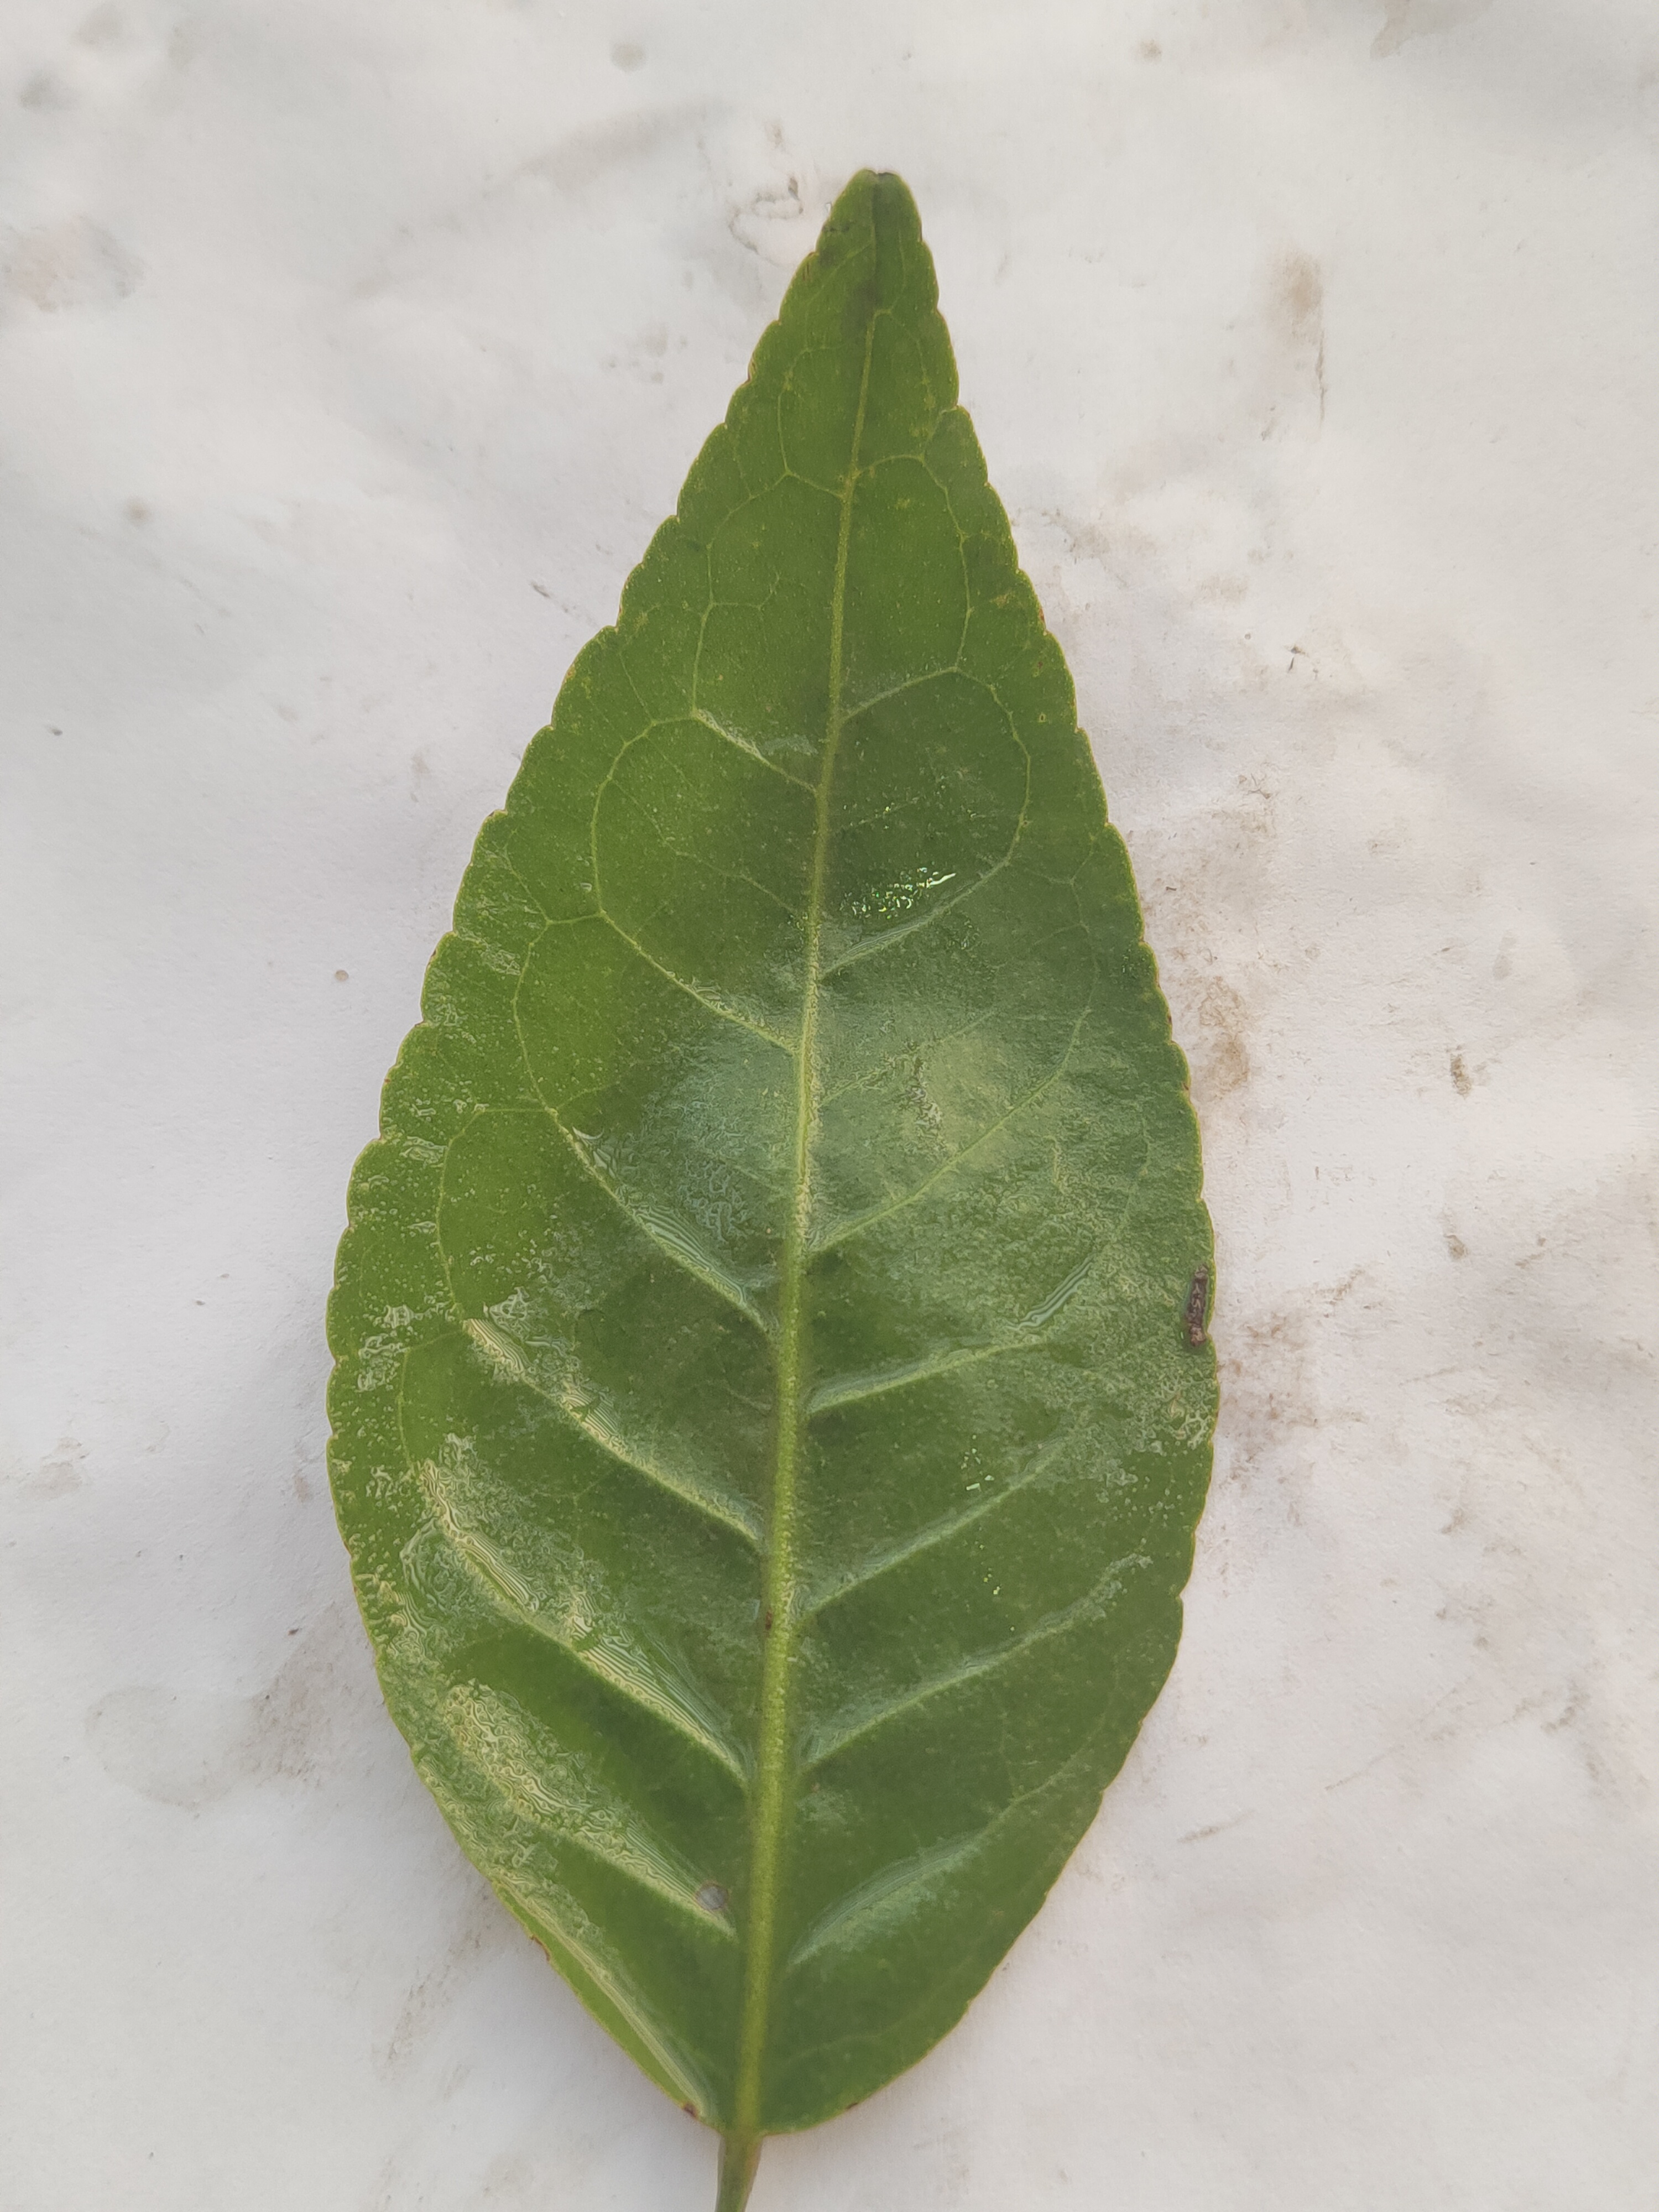
Leaf variety: Aegle marmelos